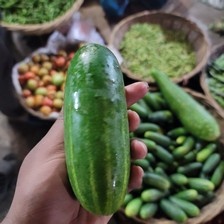
Label: cucumber